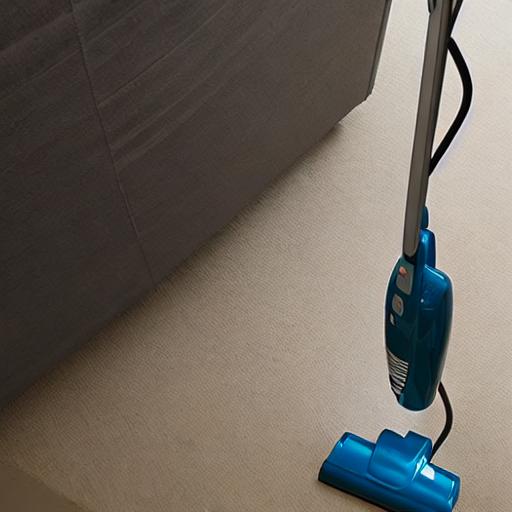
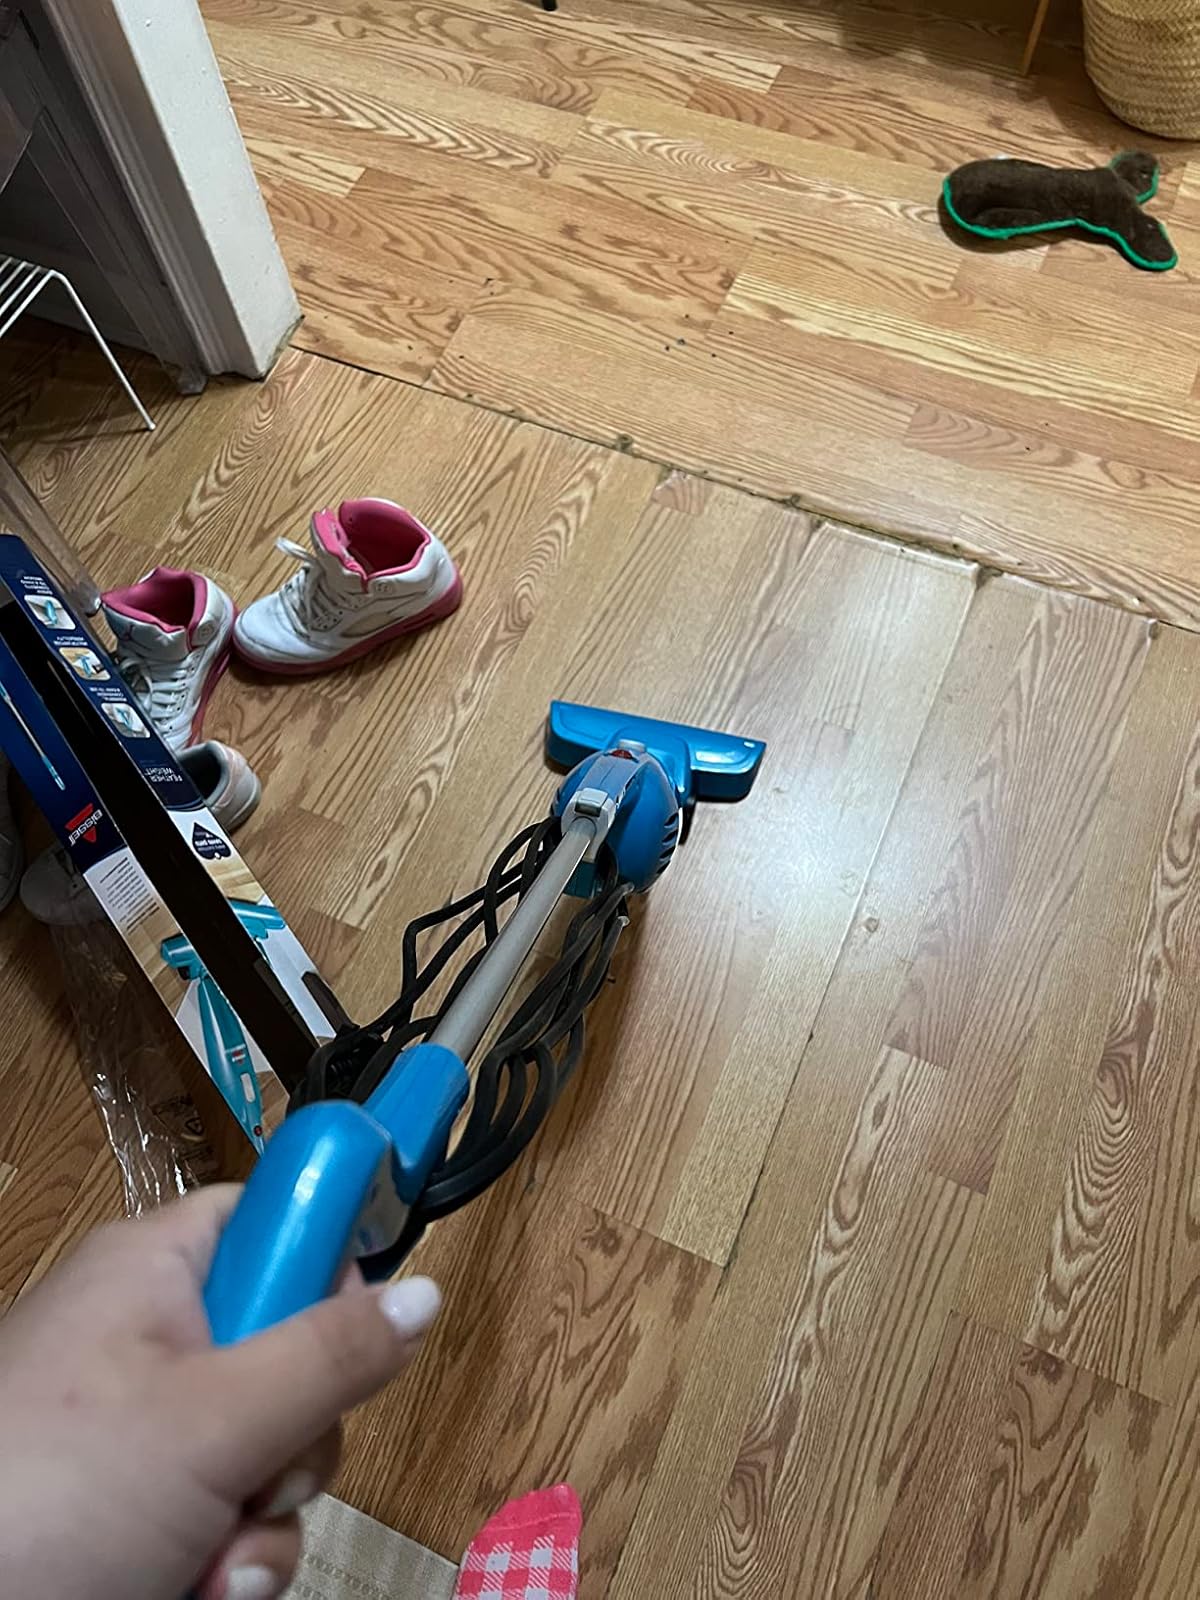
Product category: items_vacuum
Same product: no